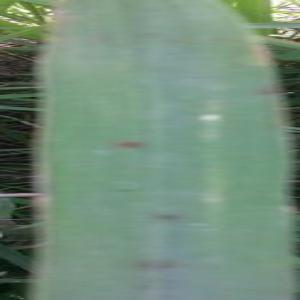
Disease: Brownspot